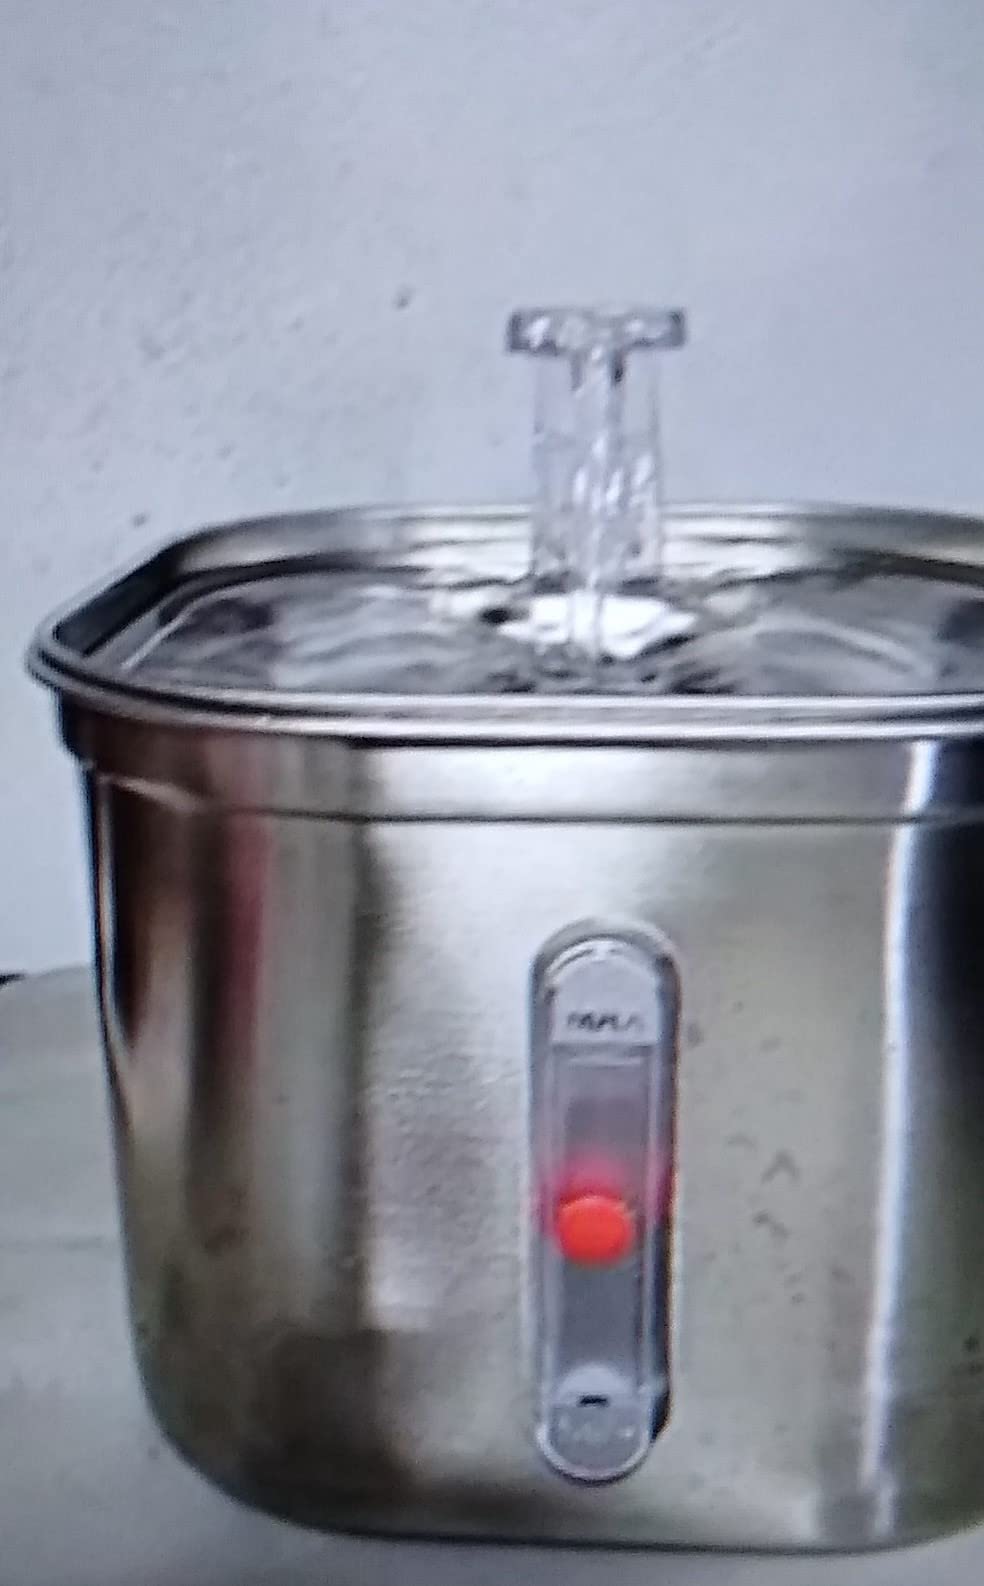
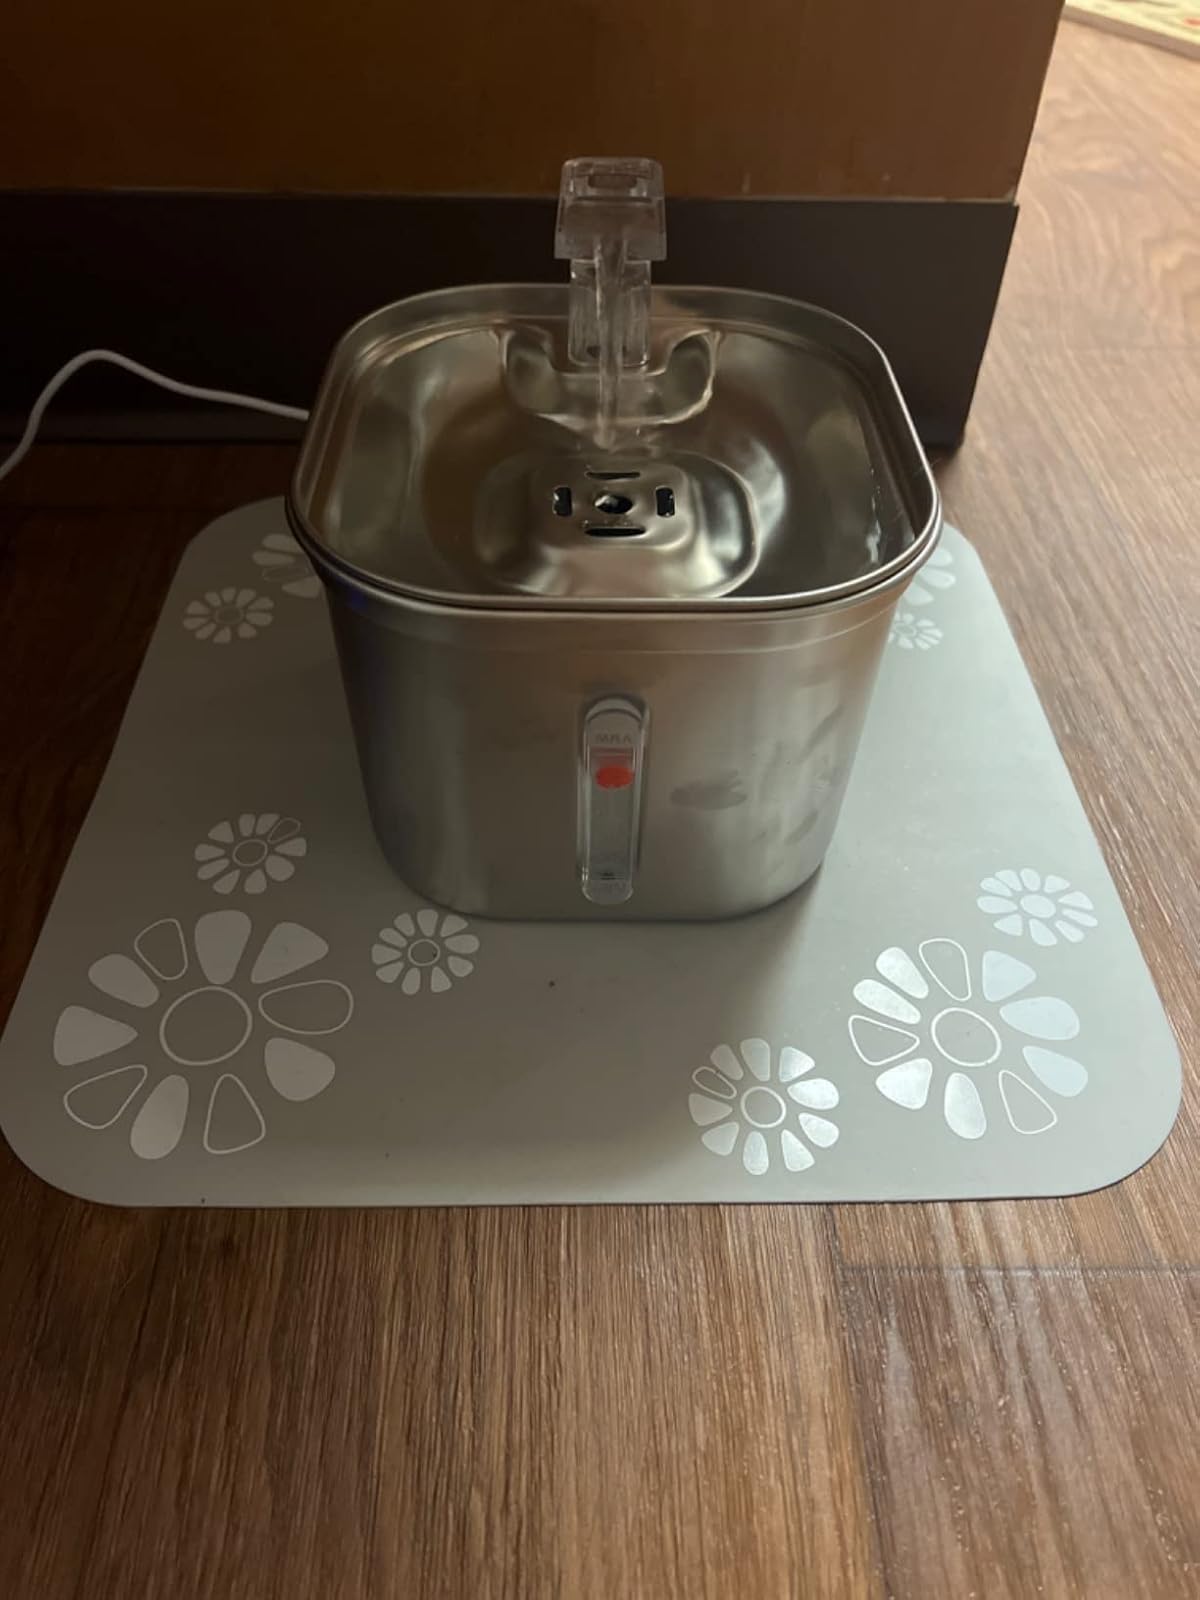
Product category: items_bowl
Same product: yes